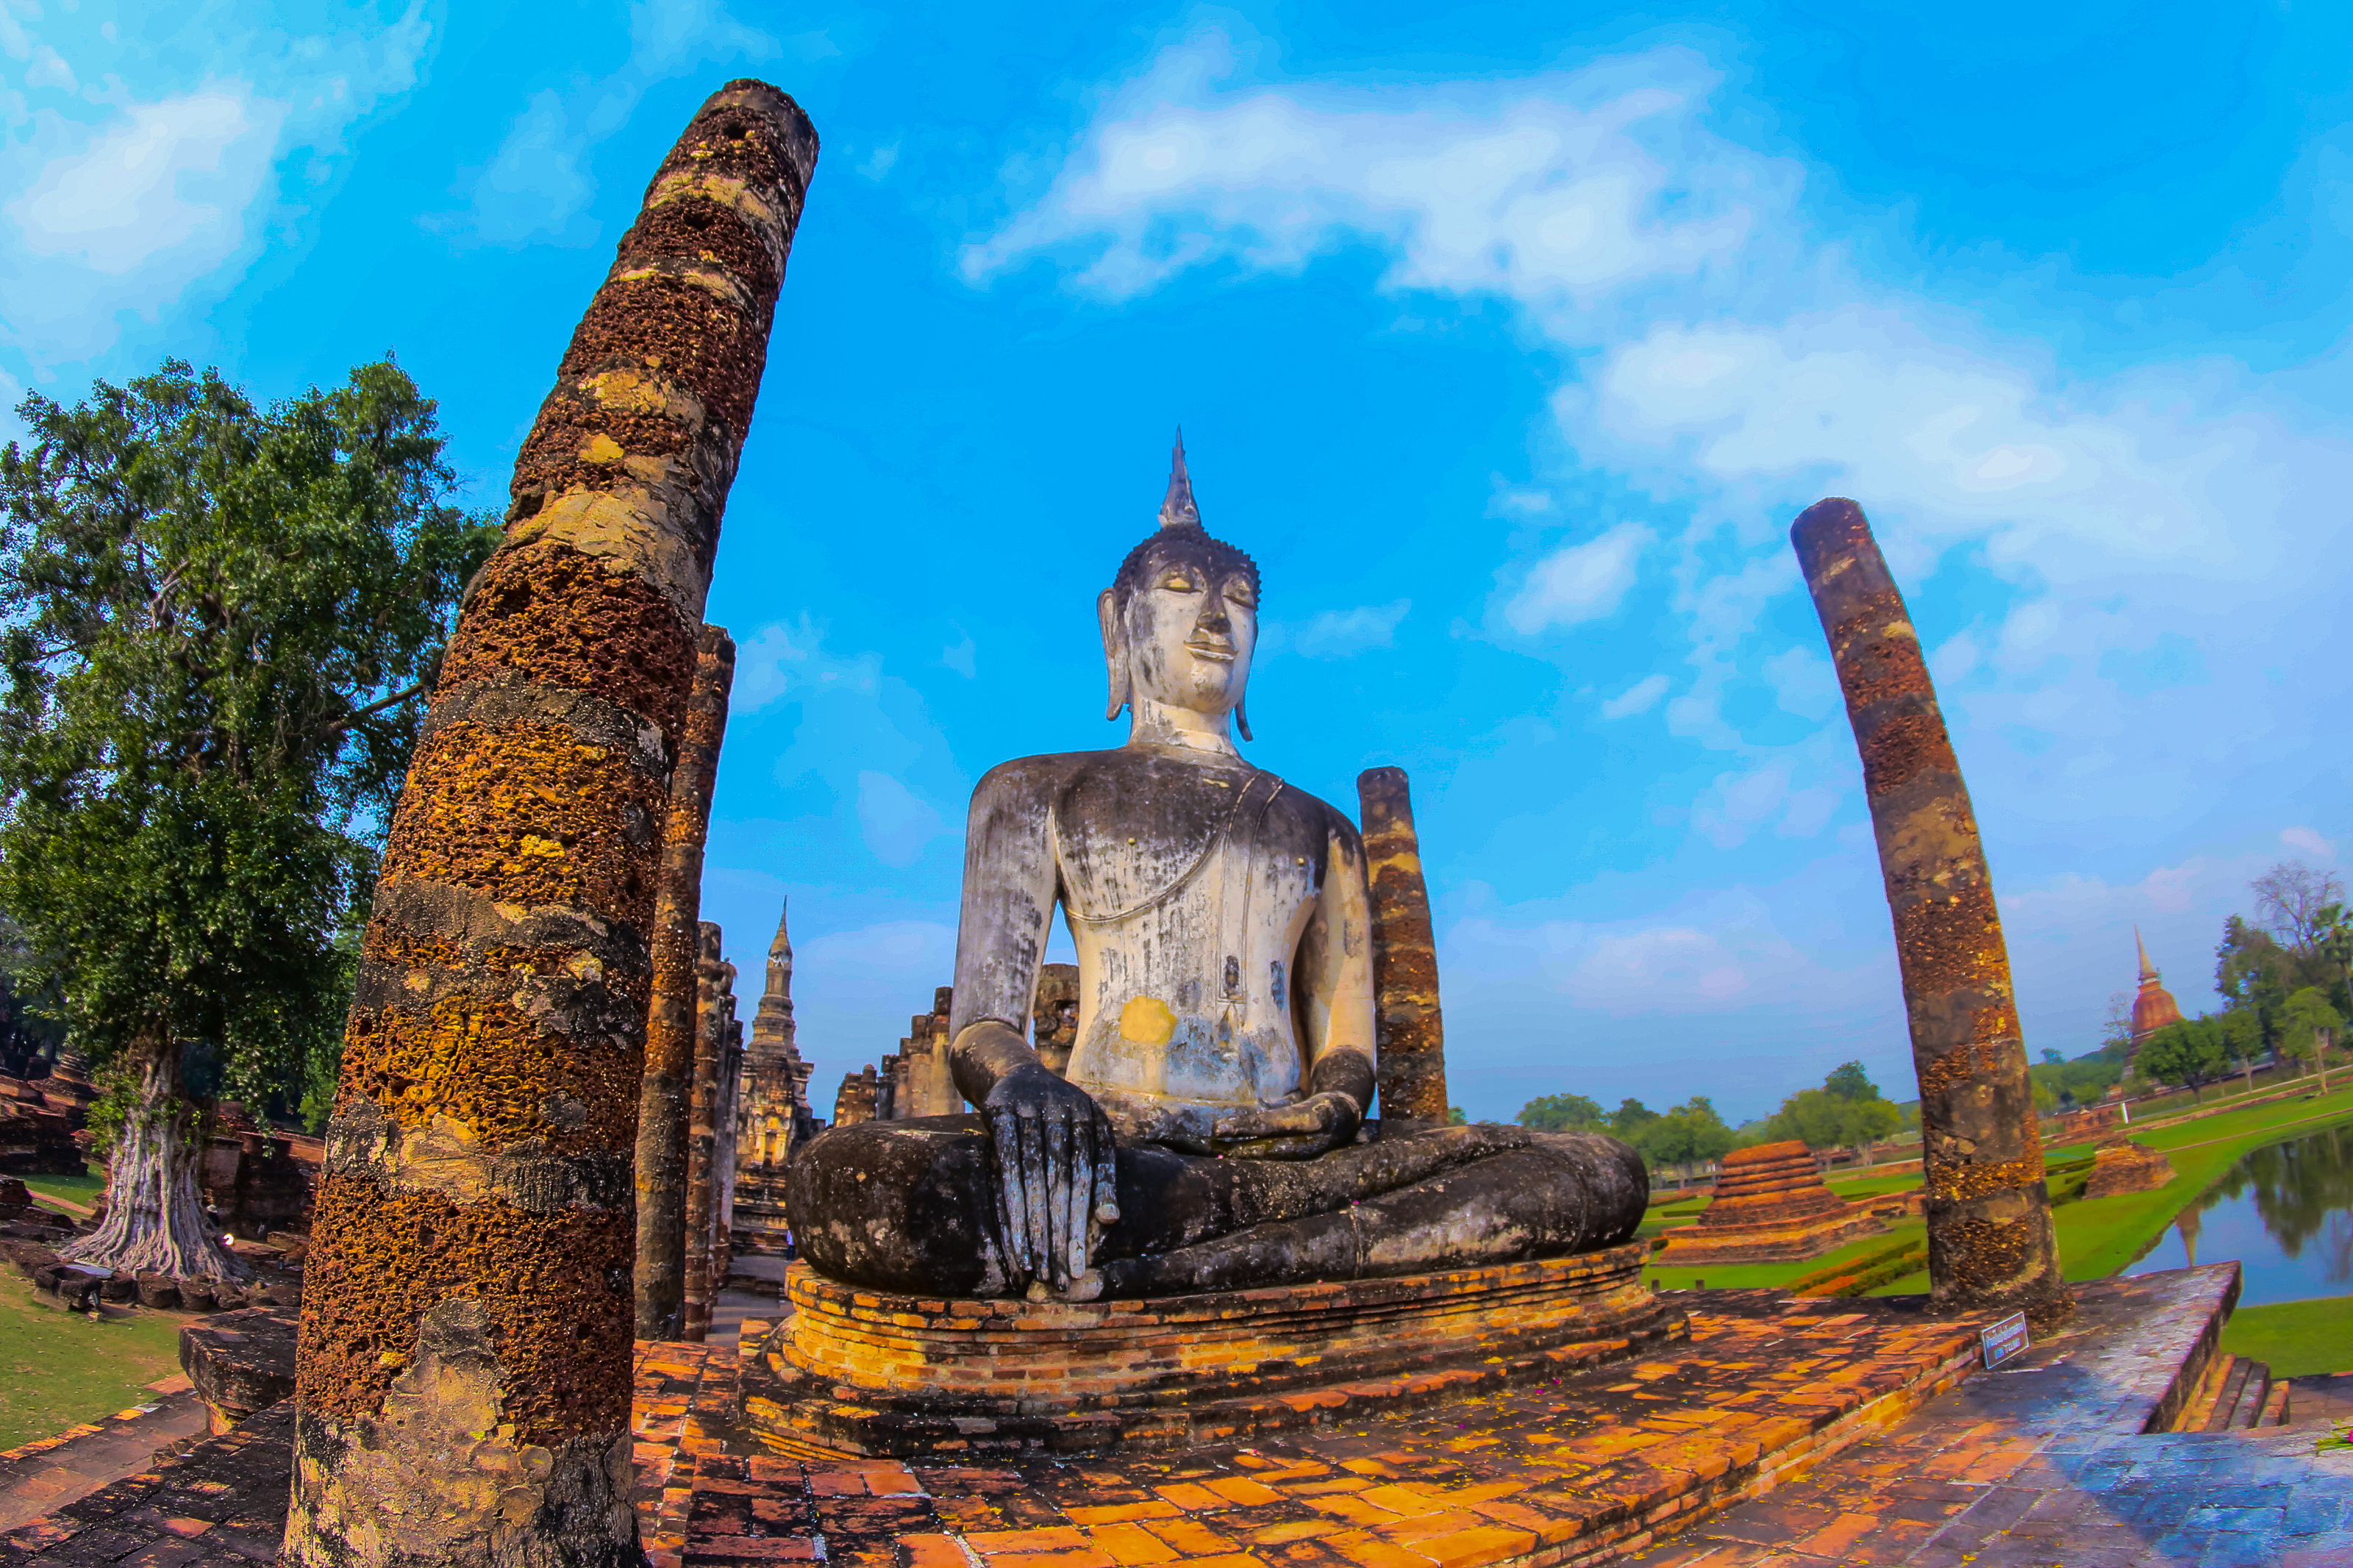
ancient, archeology, architecture, art, asia, buddha, buddhism, buddhist, civilization, cultural, culture, destination, east, famous, heritage, historical, history, landmark, meditation, old, pagoda, park, religion, ruin, scene, sculpture, seated, siam, site, southeast, statue, stone, sukhothai, symbols, temple, thai, thailand, thailand temple, tourism, tourist, traditional, travel, unesco, wat, worship, sky, place of worship, historic site, fictional character, tree, cloud, monument, photography, unesco world heritage site, ancient history, rock, building, national historic landmark, tourist attraction, ruins, mythical creature